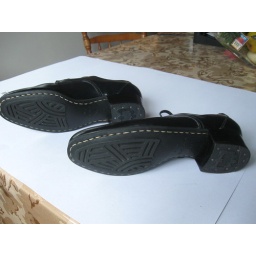
Size 9, men / boy's leather dress shoes. The shoes are brand new and still in the original package.